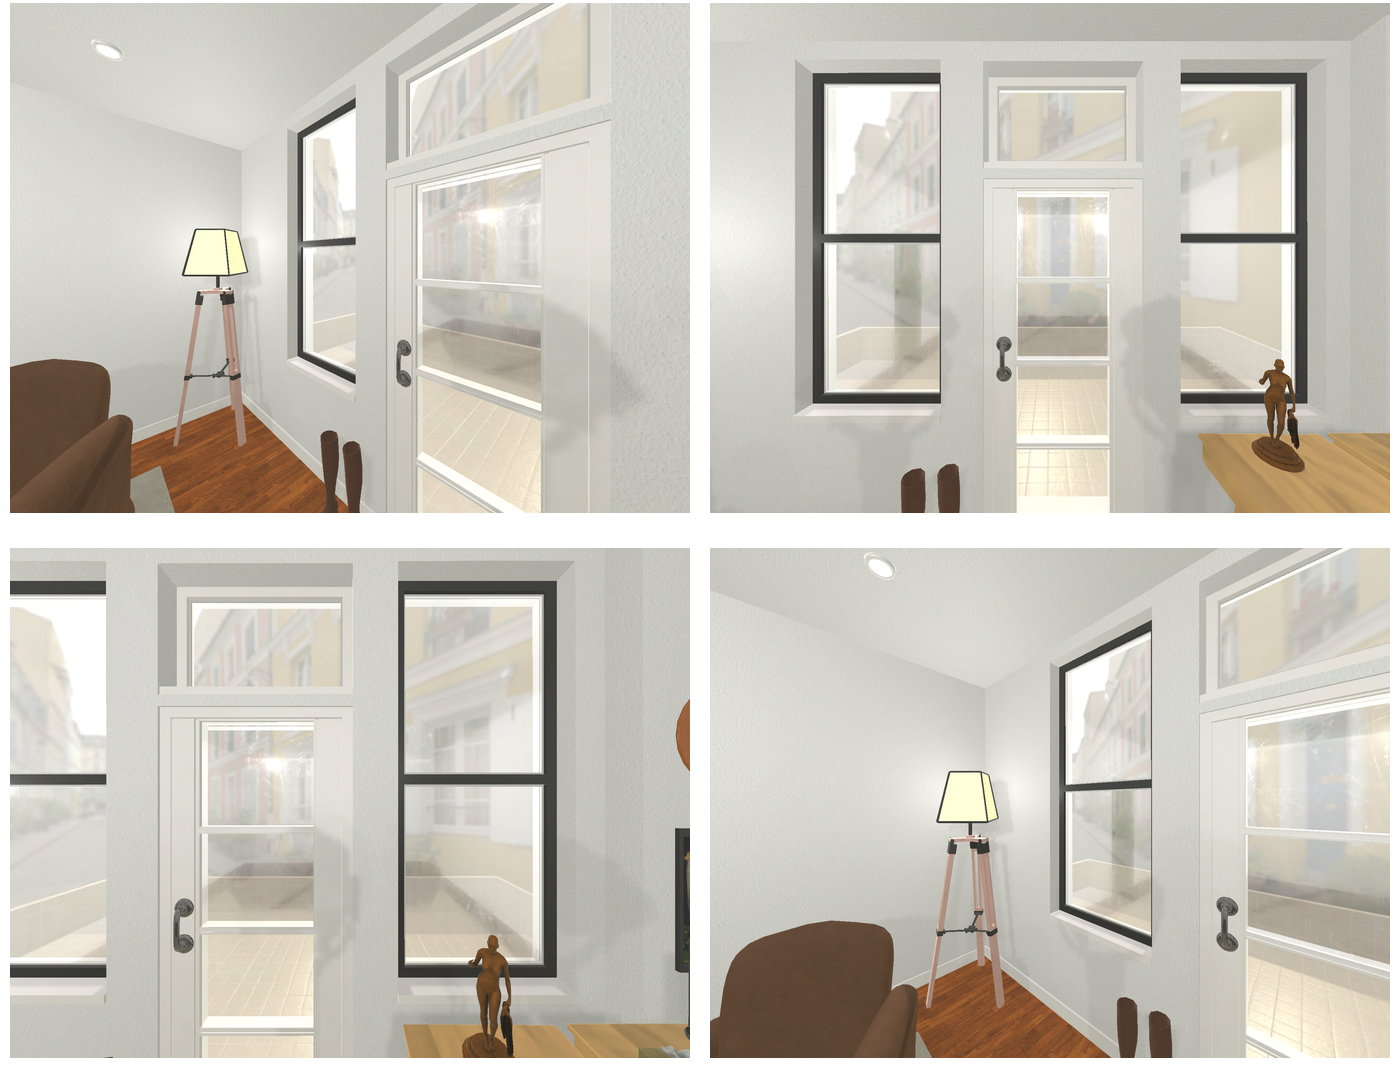Task instruction: Open the window.
Answer: {"task_instruction": "Open the window.", "nodes": ["handle", "window"], "edges": [{"functional_relationship": "openorclose", "object1": "handle", "object2": "window", "spatial_relations": ["left_of", "lower_than", "in_front_of"], "is_touching": true}], "action_type": "rotate", "function_type": "open_close_control"}